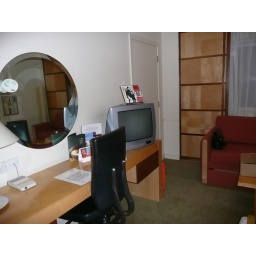
desk and lounge area - Holiday Inn in Rochester, Kent